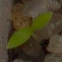
Label: common_chickweed